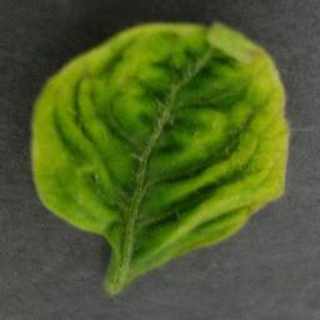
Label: tomato_yellow_leaf_curl_virus